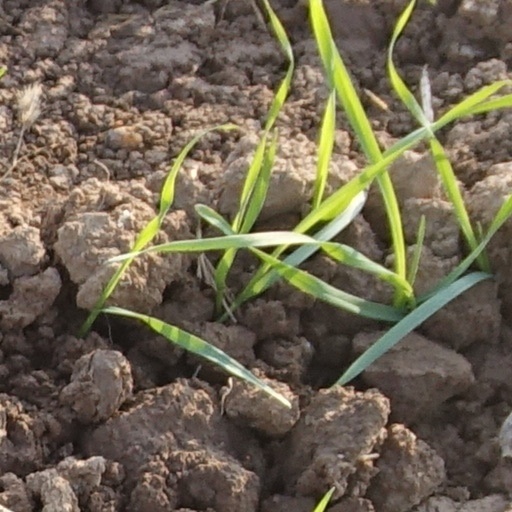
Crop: wheat